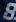
Number: 8